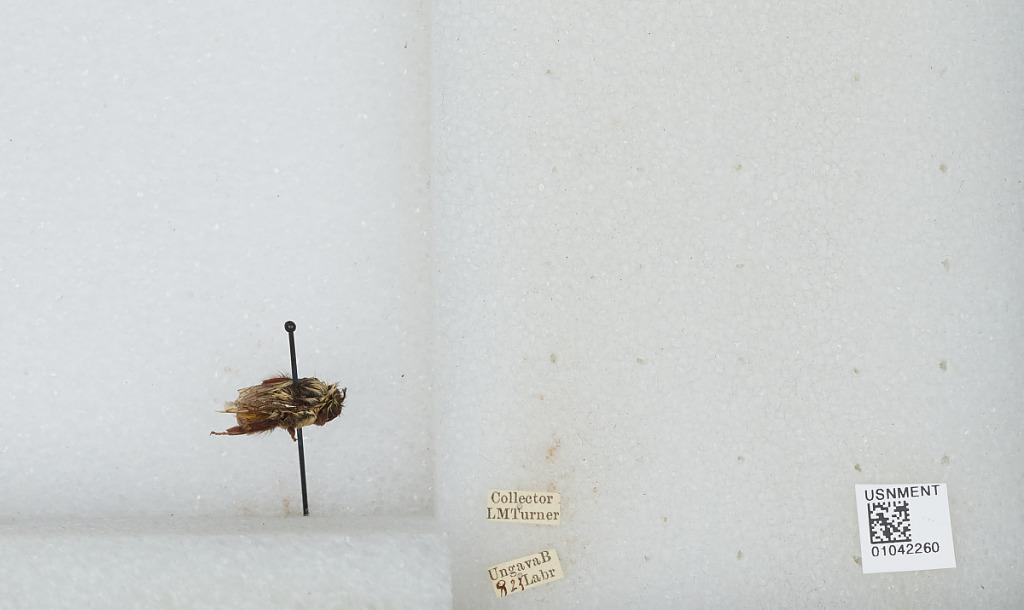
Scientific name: Bombus sp.
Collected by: L. Turner
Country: Canada
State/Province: Newfoundland and Labrador
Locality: Ungava Bay
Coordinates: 60.2275, -64.8458